Bazaar of the Bizarre

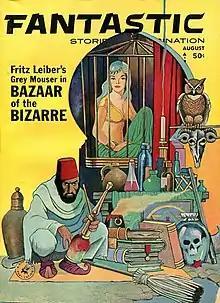
"Bazaar of the Bizarre" was the cover story for the August 1963 issue of "Fantastic"

"Bazaar of the Bizarre" is a sword and sorcery novelette by American writer Fritz Leiber and part of the canon of stories chronicling Fafhrd and the Gray Mouser.